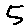
Label: 5